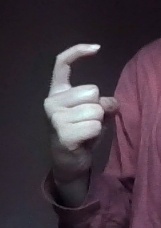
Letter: ra